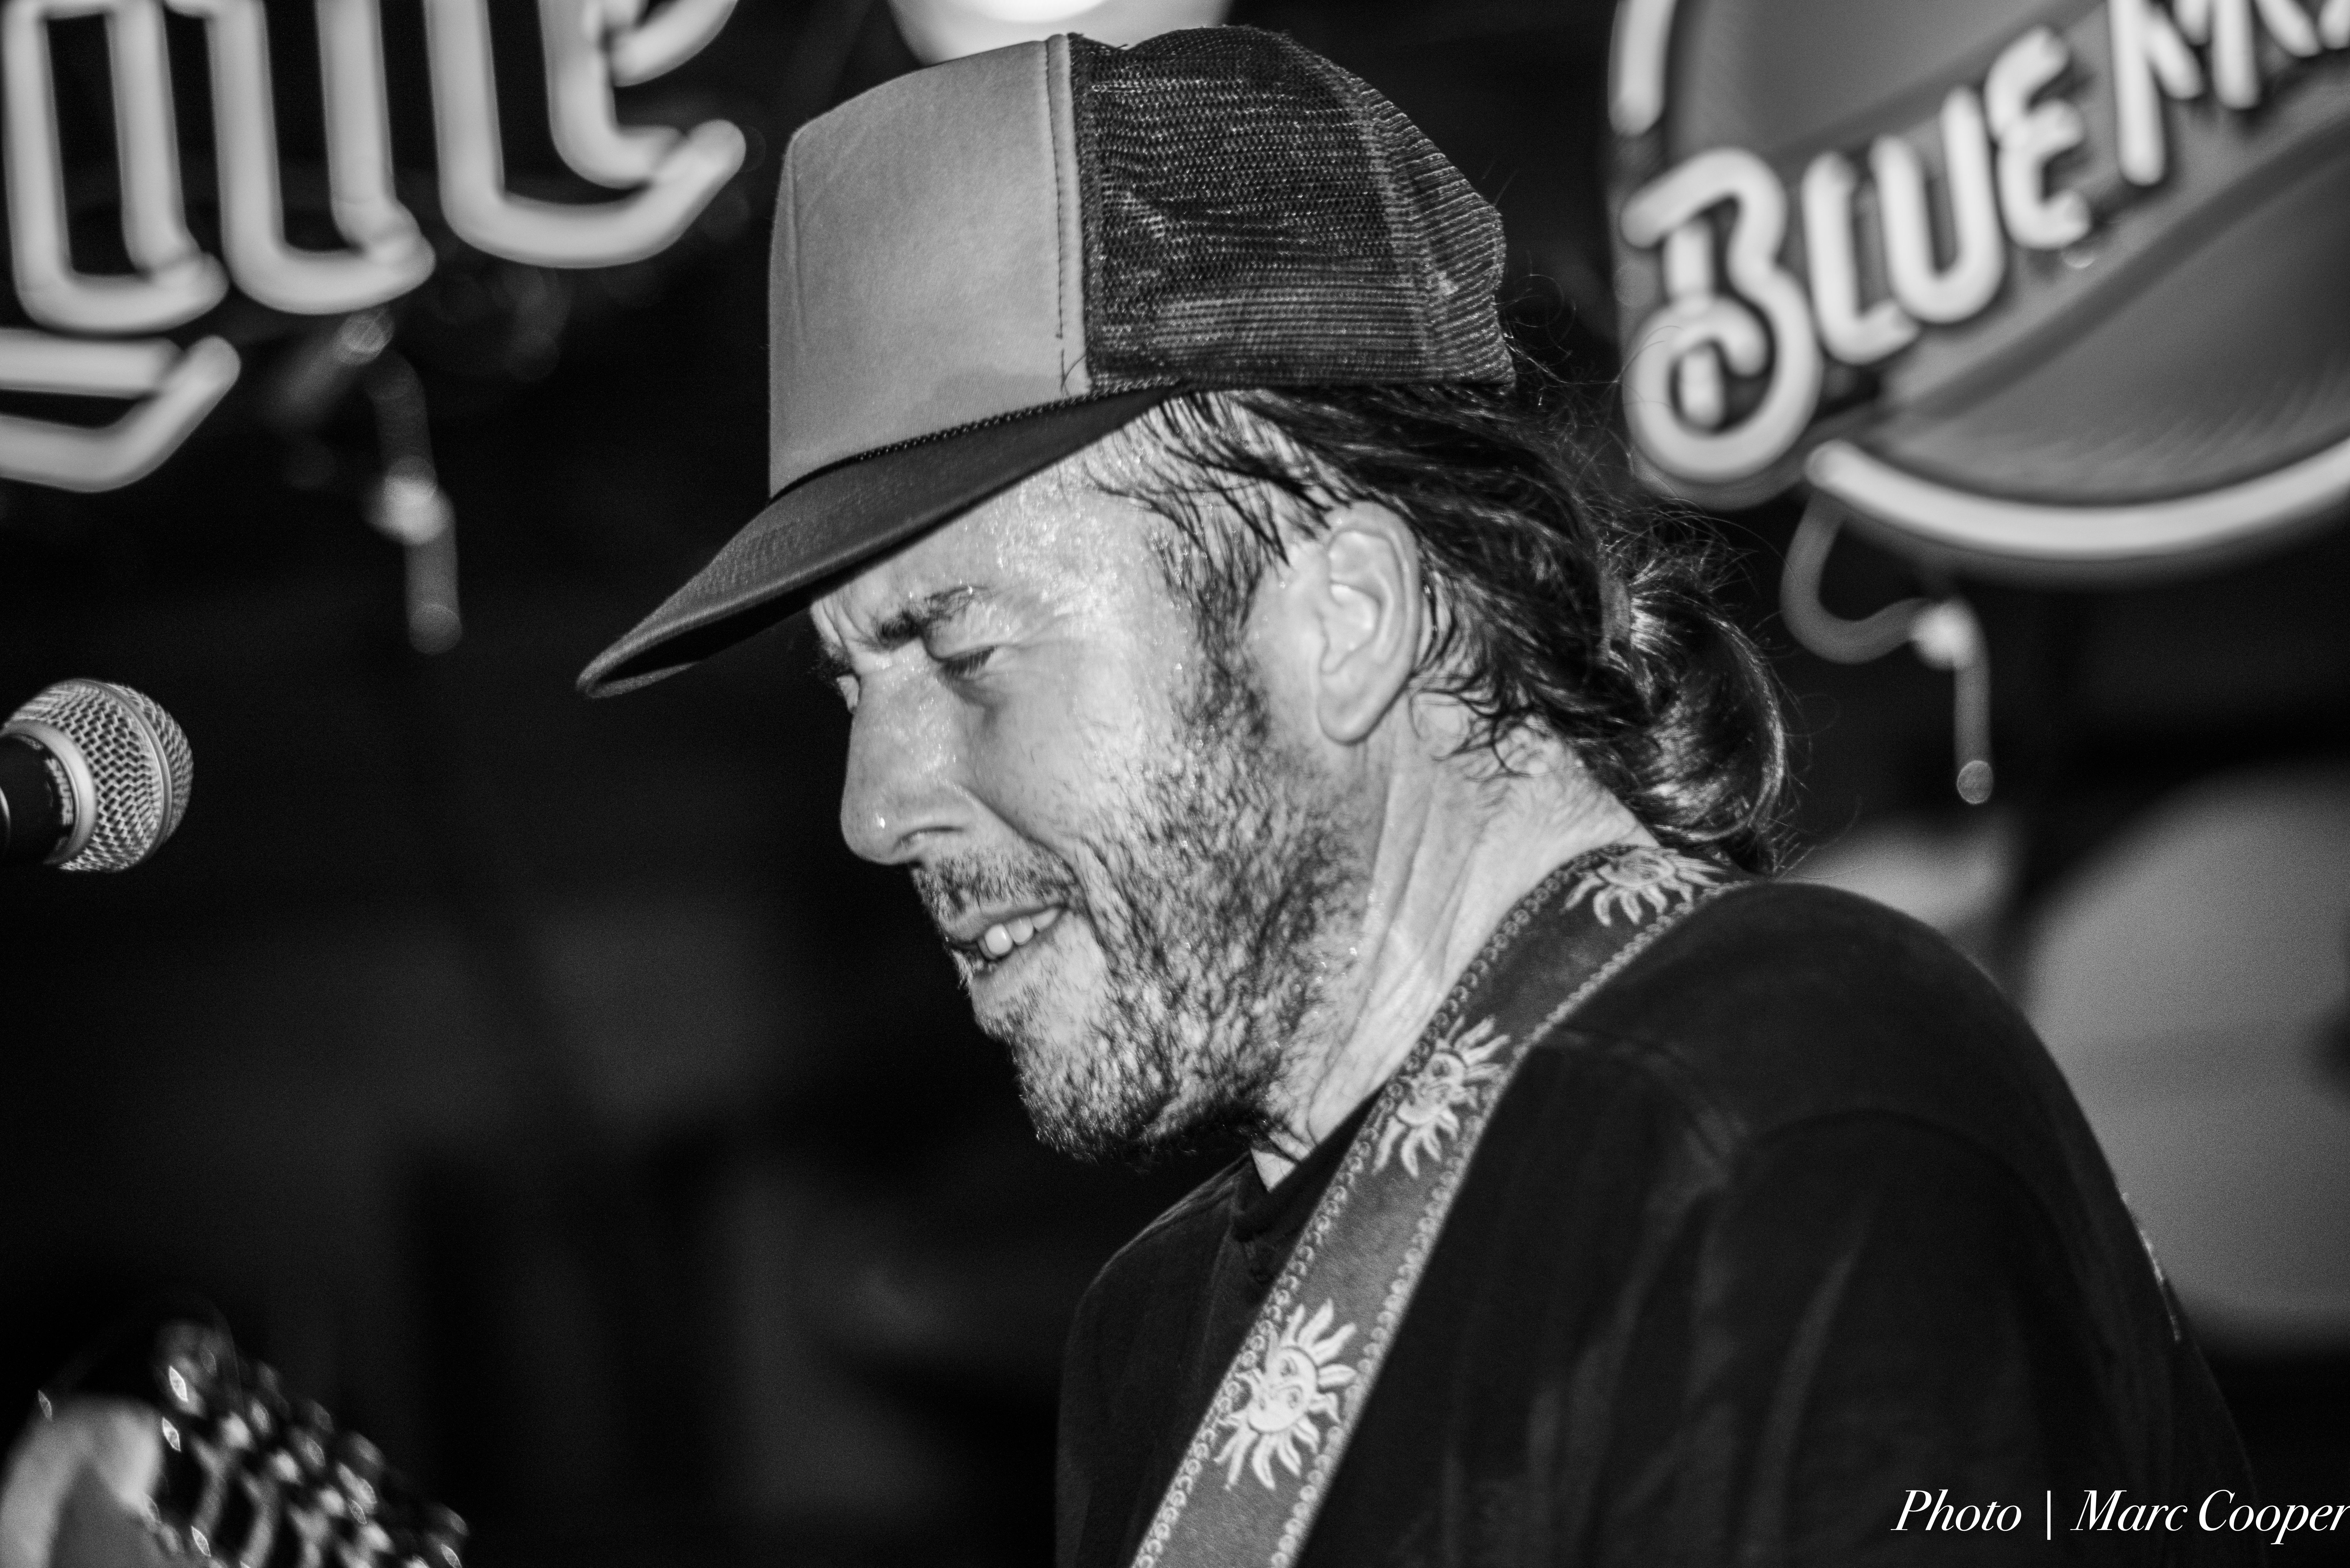
man, person, music, black and white, photography, guitar, male, portrait, hat, nikon, performer, musician, black, monochrome, beard, blackandwhite, blues, cool image, photograph, noir, lightroom, blancoynegro, d810, guitarist, branco, andy, walo, i, monochrome photography, film noir